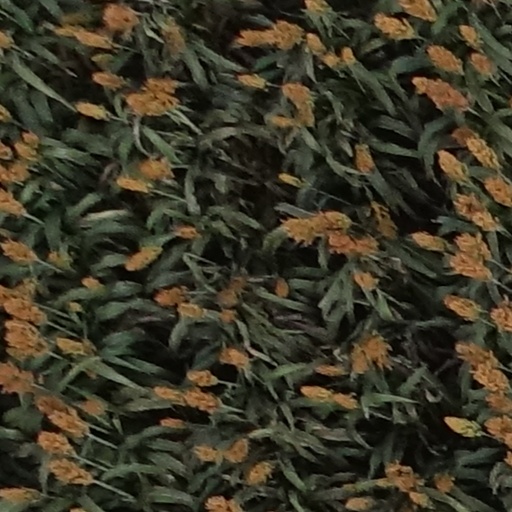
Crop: sorghum